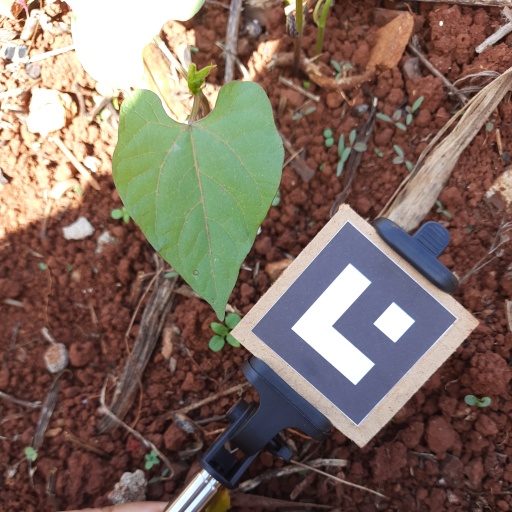
Observations: flat surface, no eating holes, under shade, under sunlight